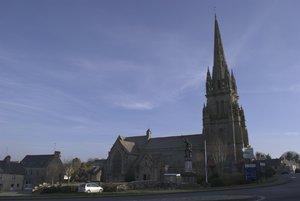
Eglise Saint-Briac en Bourbriac (France).
L'église Saint-Briac est une église située dans la commune de Bourbriac, dans le département des Côtes-d'Armor en Bretagne.
Bourbriac [buʁbʁijak] est une commune, bureau centralisateur de canton du département des Côtes-d'Armor, dans la région Bretagne, en France.